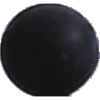
Label: blue_grape